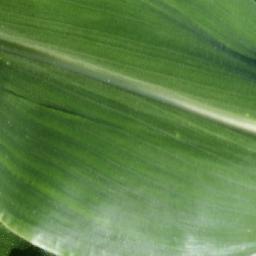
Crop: corn
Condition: (maize)_healthy